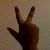
The image shows a hand gesture representing the number 3 in Indian Sign Language.